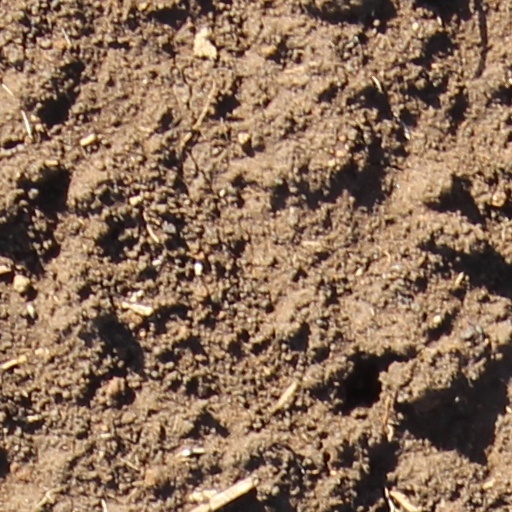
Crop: wheat